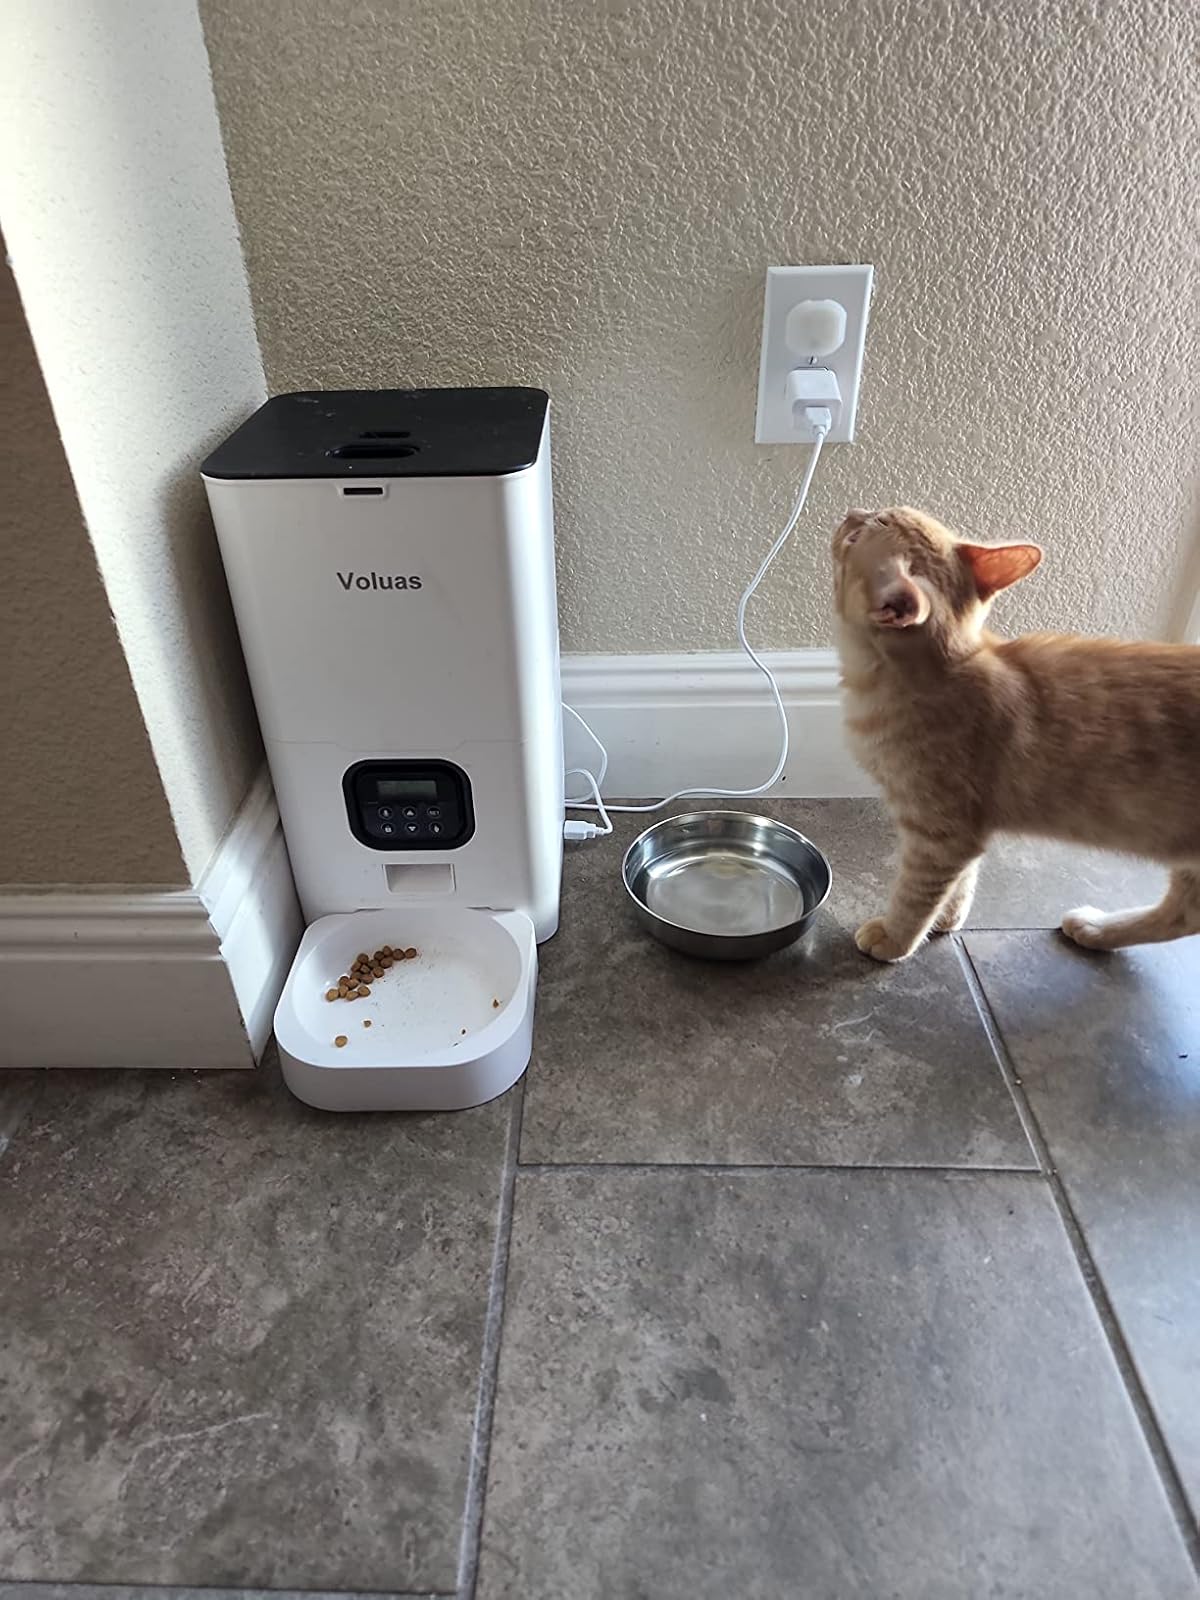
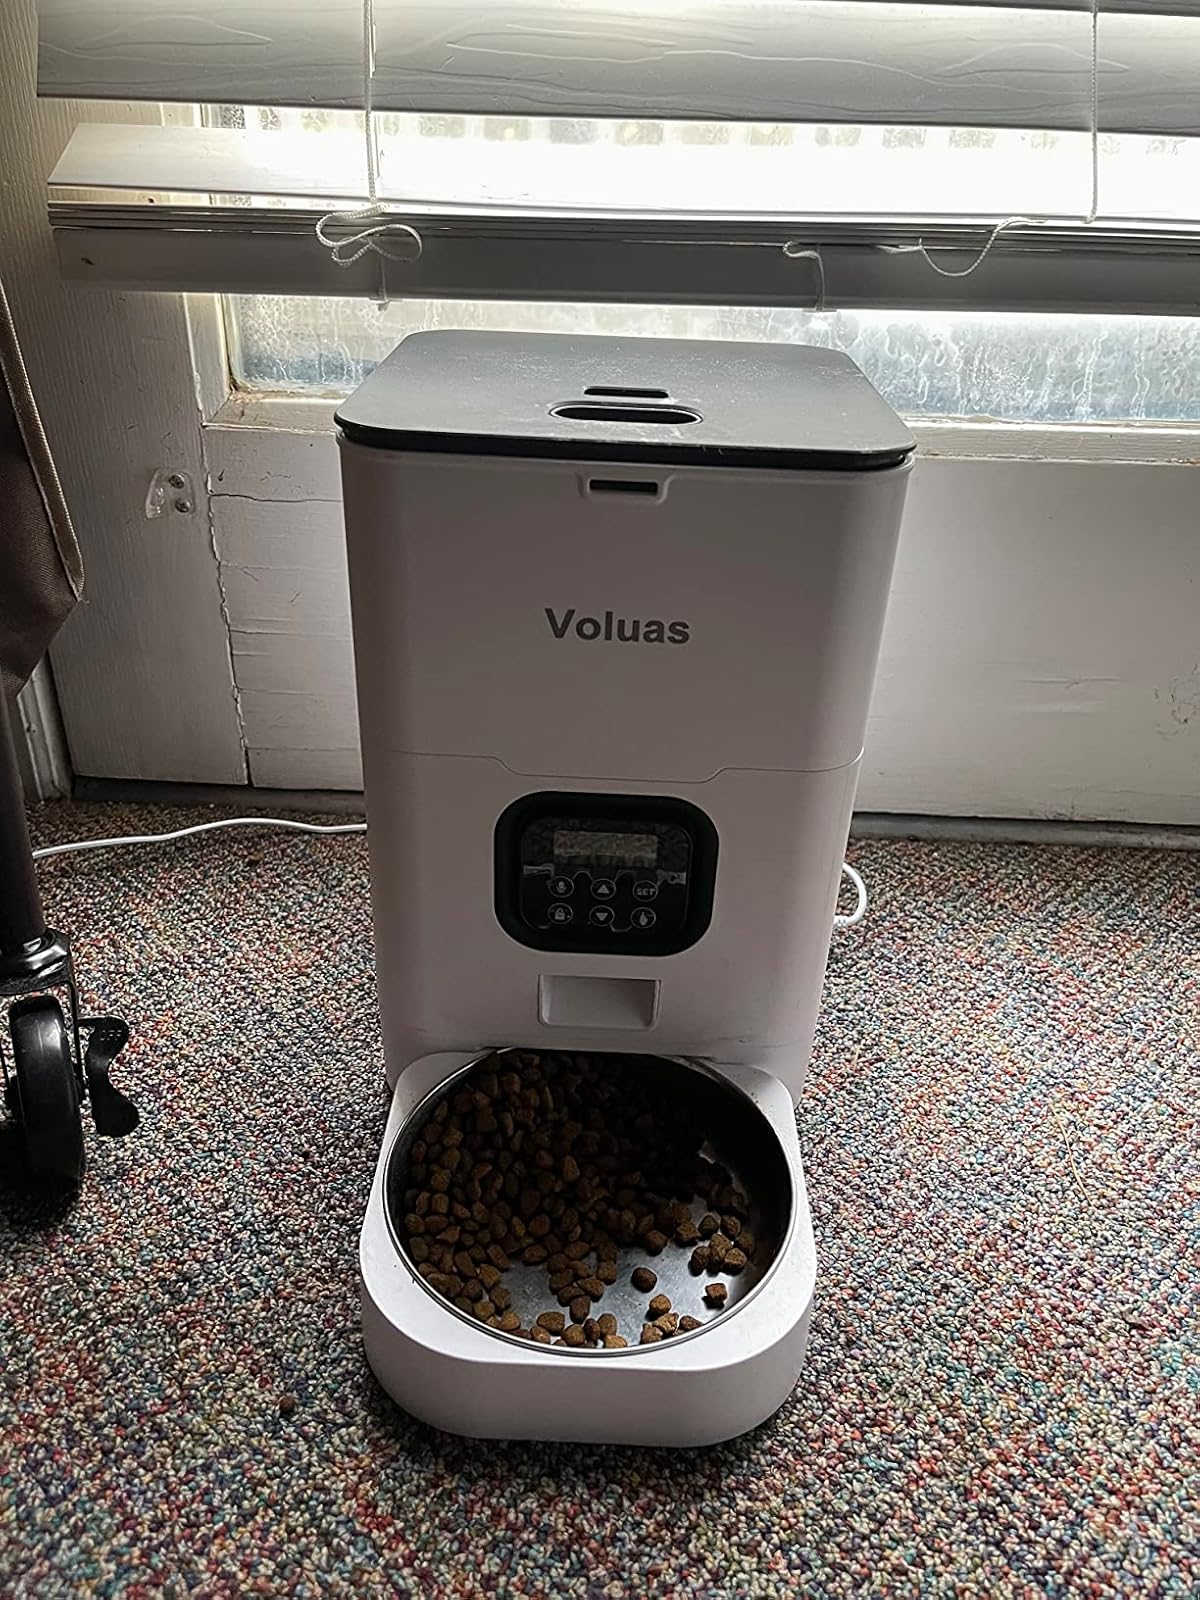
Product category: items_feeder
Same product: yes